Allan Cup

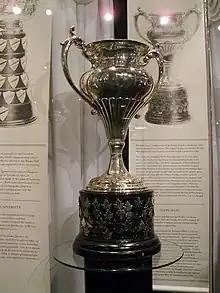
The Allan Cup trophy

The Allan Cup is the trophy awarded annually to the senior ice hockey champions of Canada. It was donated by Sir Montagu Allan of Ravenscrag, Montreal, and has been competed for since 1909. It was most recently won by the Wentworth Gryphins in 2025.